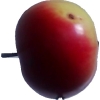
Label: Apple 11